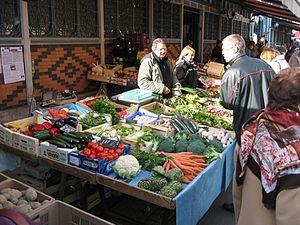
Halles de Dijon
La cuisine bourguignonne est une cuisine traditionnelle qui allie une grande diversité de produits de Bourgogne, dont les prestigieux vins du vignoble de Bourgogne et les spécialités bourguignonnes avec, en particulier, les escargots de Bourgogne, jambon persillé, bœuf bourguignon, bœuf charolais, coq au vin, œufs en meurette, truffes de Bourgogne...